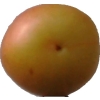
Label: cherry_wax